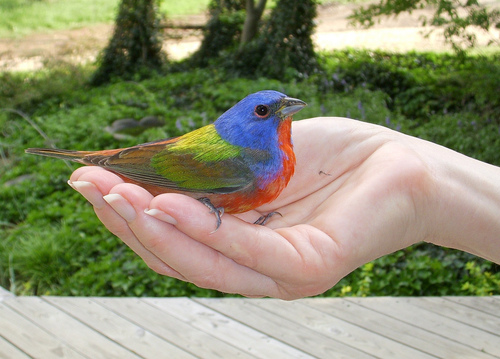
a small colorful bird with a orange neck and chest, the head is blue and the top of the wings are yellowish greena small multicolored bird with a red under be,,y and breast, a light blue head, and yellow wing bars.
the brightly colored bird has a red throat, chest, and belly, a blue head, and wings with green primaries and orange secondaries.
a small colorful bird with a short beak, blue head, orange chest and green back and wings.
this multi color bird has blue, orange, green and grey feathers with a short beak.
this small, colorful bird has a blue head, a red belly and green and yellow wings with a hint of red on them.
this bird has wings that are yellow and has a red and blue belly
this bird has a rainbow of bright colors all over it.
a small bird with bright blue, green and red colors.
this bird is blue, red, green, and yellow in color, and has a small stubby beak.
Species: Painted Bunting